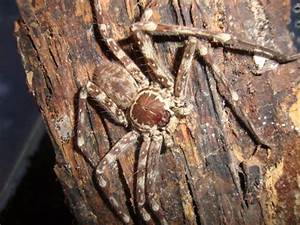
Label: spider